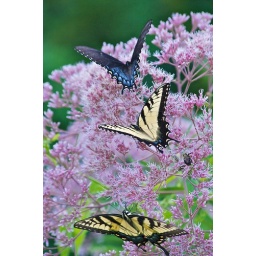
One beautiful male with a typical female below and a dark female, same species, above!